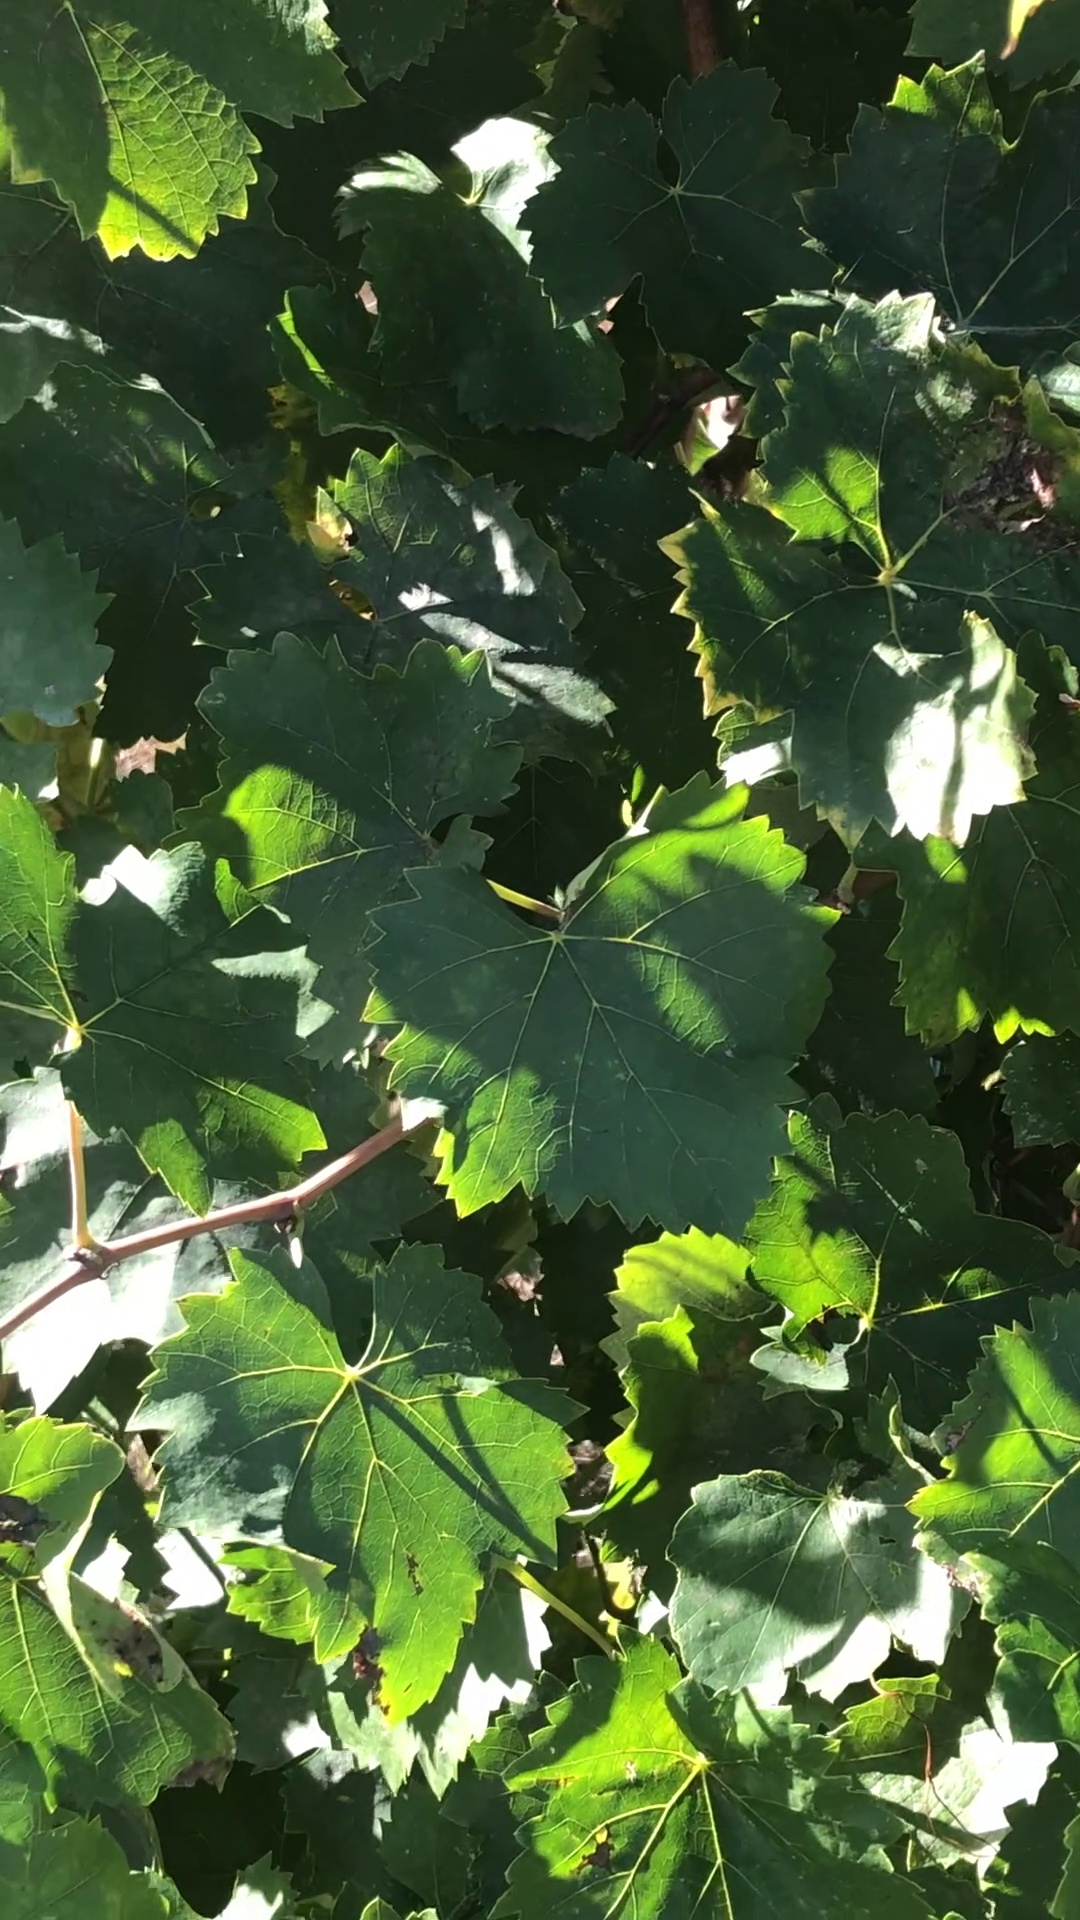
Label: healthy